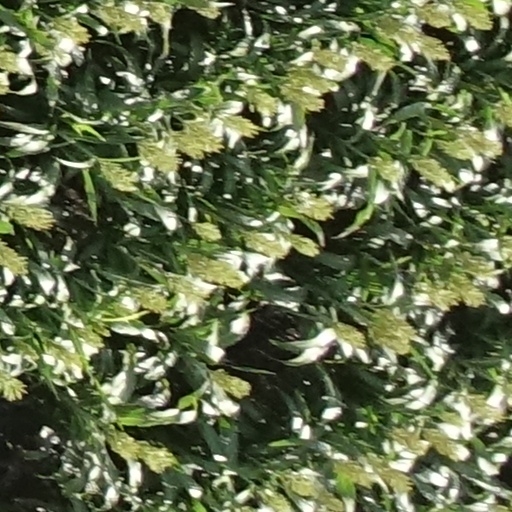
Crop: sorghum